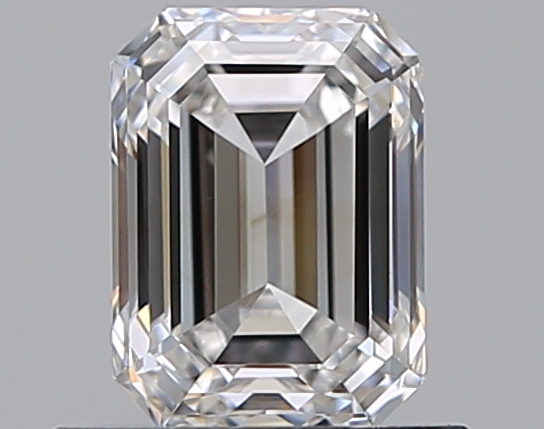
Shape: emerald
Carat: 0.8
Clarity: VVS2
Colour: G
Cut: EX
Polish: VG
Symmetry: VG
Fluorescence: F
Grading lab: GIA
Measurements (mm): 5.97 x 4.41 x 3